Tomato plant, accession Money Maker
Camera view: vertical (180 deg); turntable rotation: 60 degrees
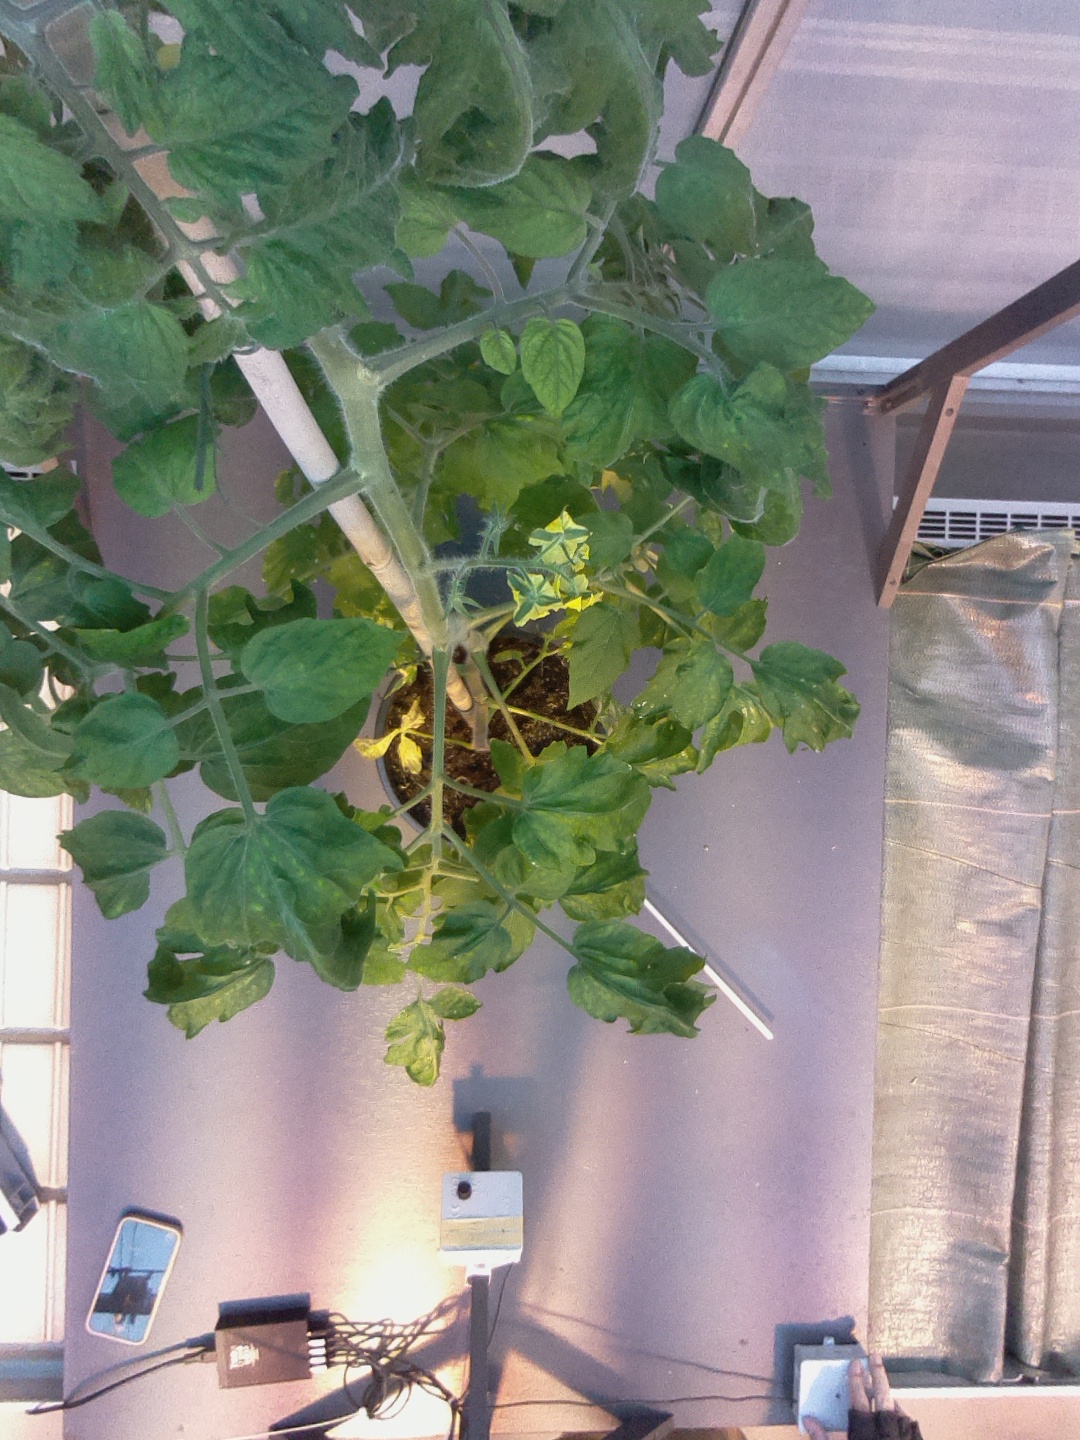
BBCH growth stage 70: Fruits at the main stem or branches visibles